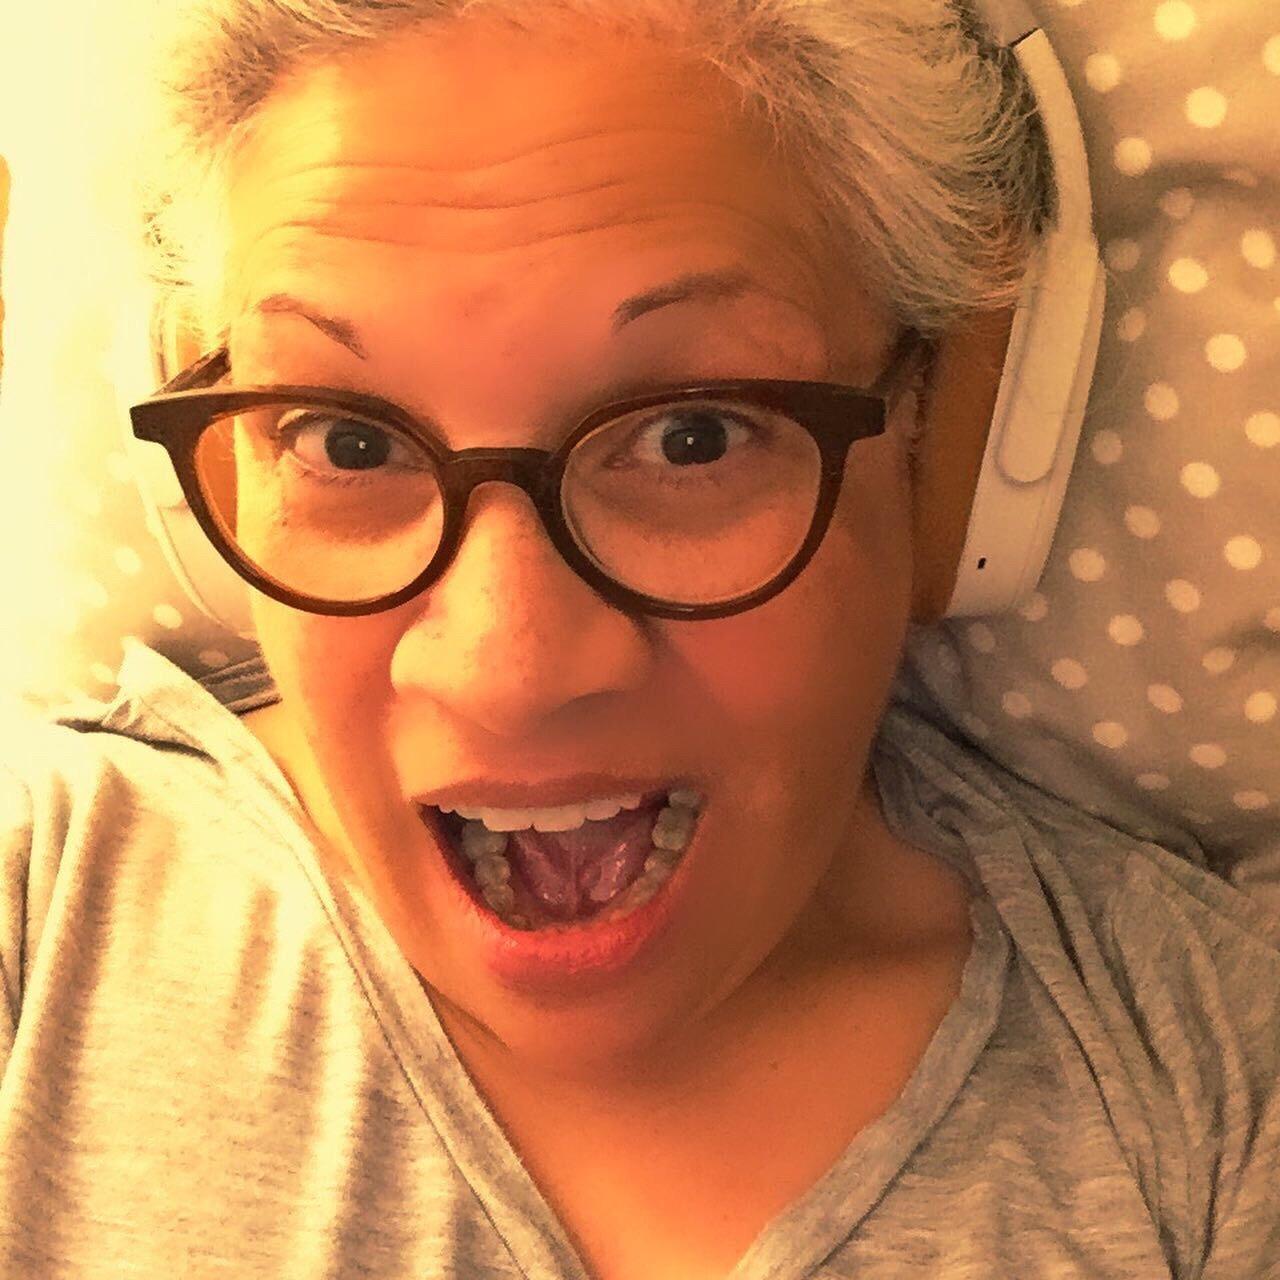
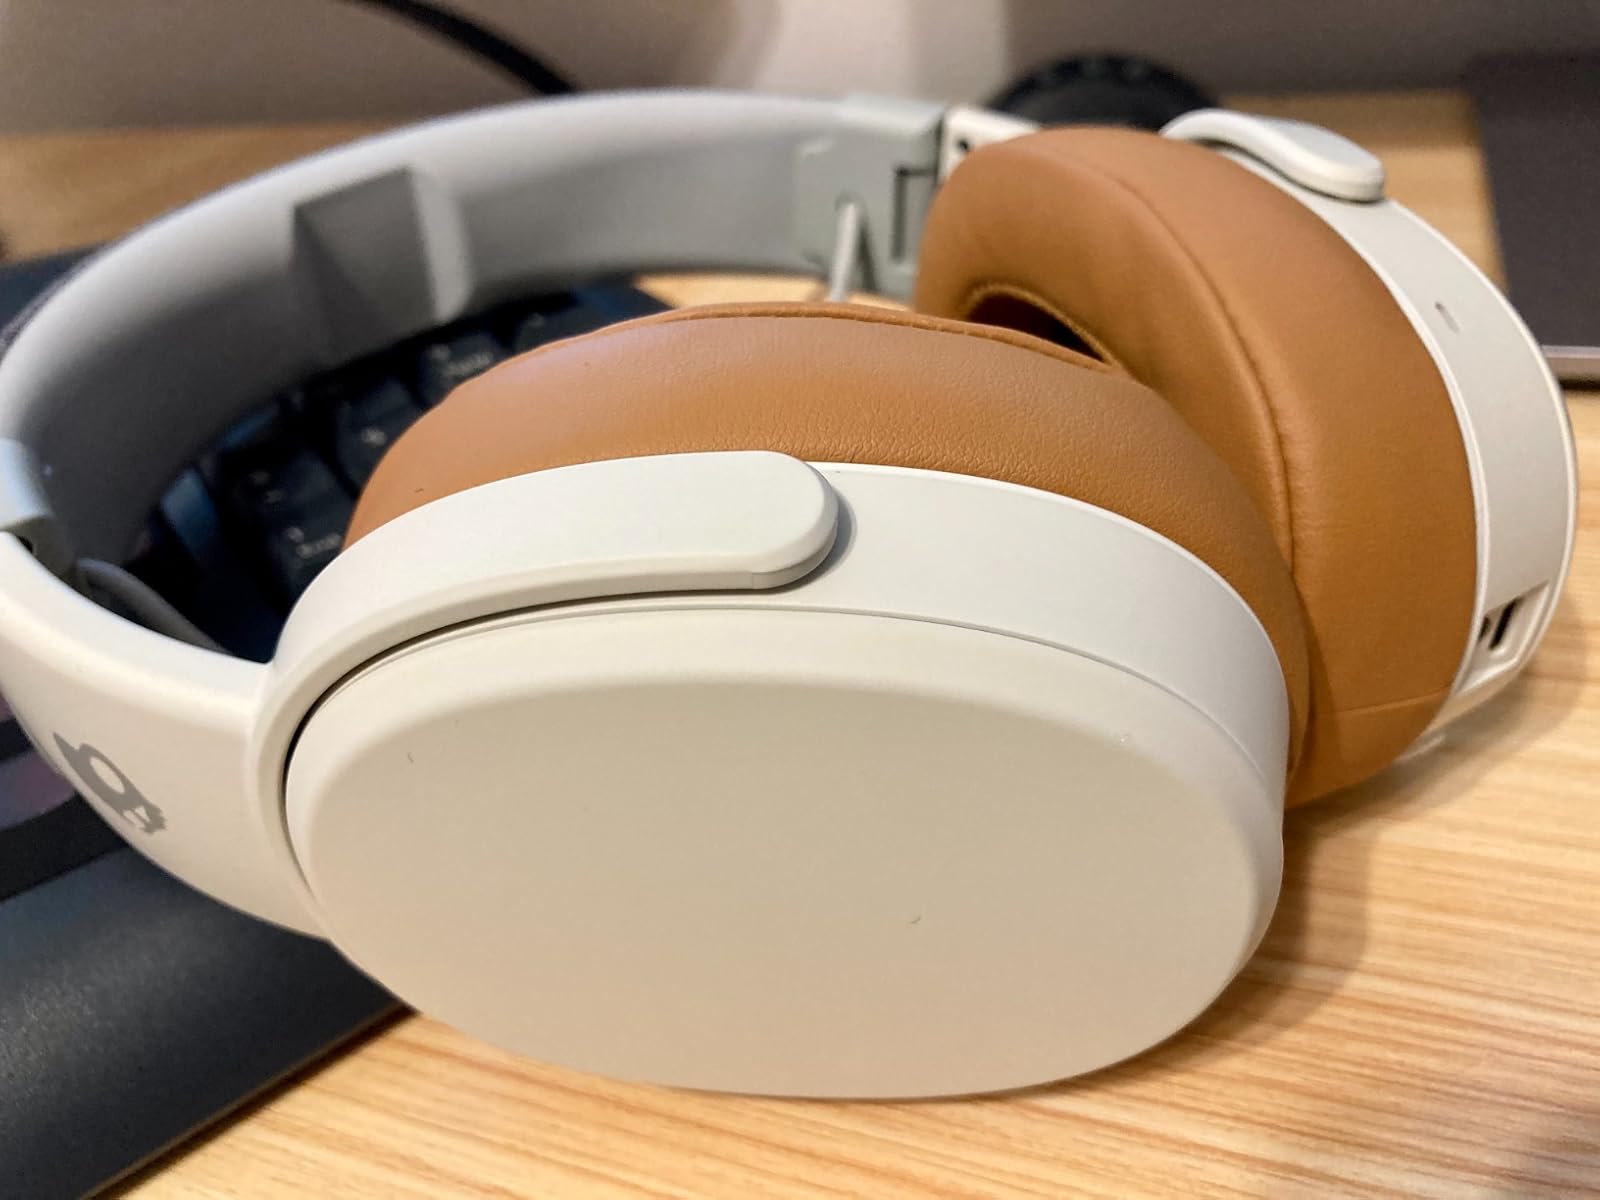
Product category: headphones
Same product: yes